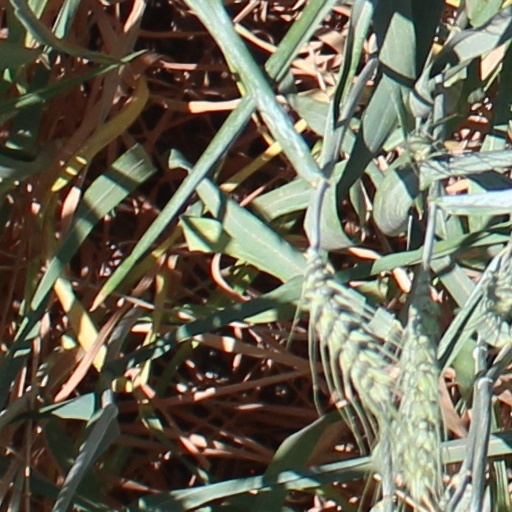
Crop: wheat